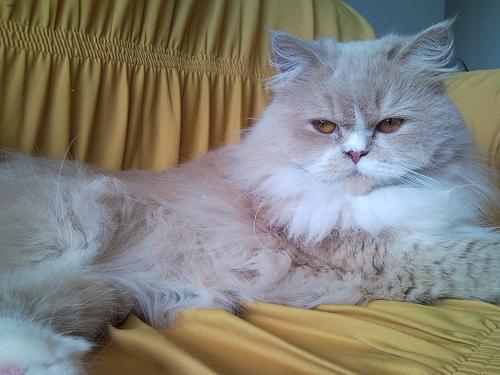
Breed: Persian